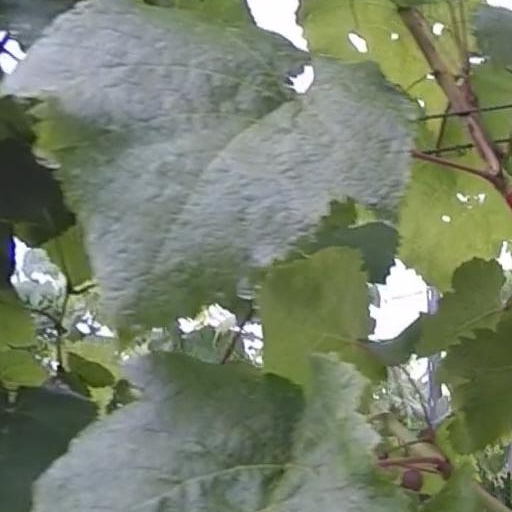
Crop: grape